SS California (1927)

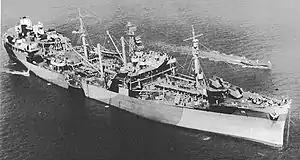
Oil tanker , which accidentally rammed "Uruguay" on 12 February 1943

"California" was the first of three sister ships built by the Newport News Shipbuilding and Drydock Company of Newport News, Virginia for the Panama Pacific Lines, a subsidiary of American Line Steamship Corporation which was a part of J. P. Morgan's International Mercantile Marine Company. "California" was the largest American built passenger liner at the time. The ship's keel was laid 20 March 1926 as hull number 325, launched on 1 October 1927 and delivered to American Line on 13 January 1928. Mrs. Roland Palmedo, wife of the businessman Roland Palmedo and daughter of the president of International Mercantile Marine, sponsored the launch. The ship left New York for the Pacific Coast on 28 January 1928 to begin the regular route between the coasts by way of the Panama Canal. "California"s sister SS "Virginia" was launched in 1928 and the third of the trio, "Pennsylvania", was launched in 1929. All three sisters entered the fleet Panama Pacific Lines.